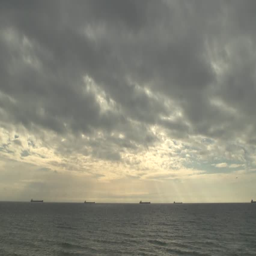
storm clouds over the sea